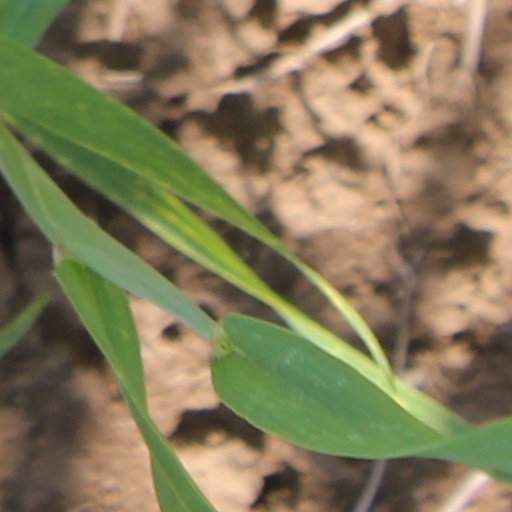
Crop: wheat